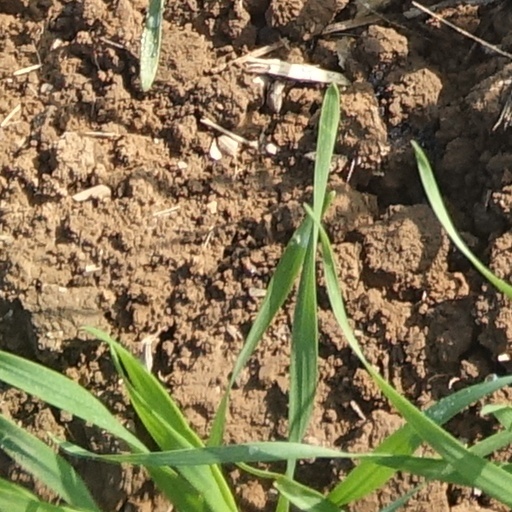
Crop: wheat